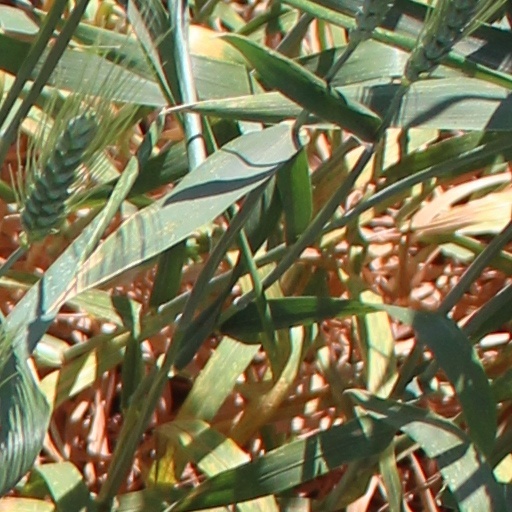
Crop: wheat